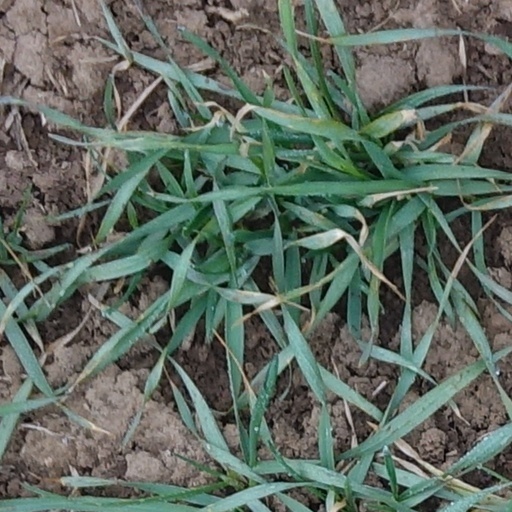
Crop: wheat